Berzerk (video game)

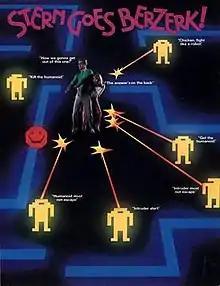
Arcade flyer

Berzerk is a 1980 maze shooter arcade video game designed by Alan McNeil and released by Stern Electronics. The game involves a Humanoid Intruder who has to escape maze-like rooms that are littered with robots that slowly move towards and shoot at the Humanoid. The player can shoot at the robots to try and escape the room. Along with the robots, a smiley face known as Evil Otto appears to hunt down the player within each room.